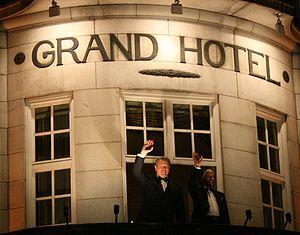
Albert Arnold Gore, Jr. dit Al Gore, né le 31 mars 1948 à Washington, D.C., est un homme d'affaires et politique américain, vice-président des États-Unis de 1993 à 2001.